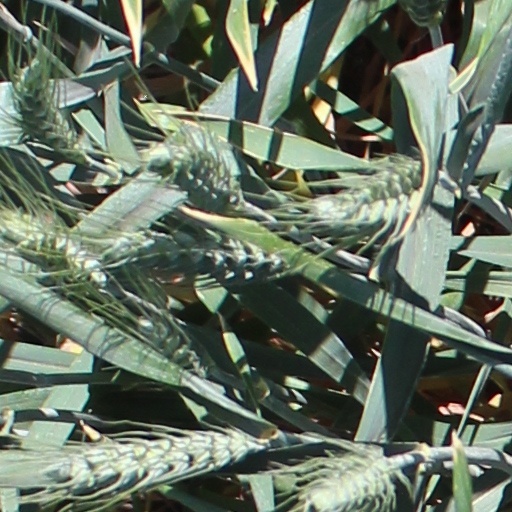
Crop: wheat